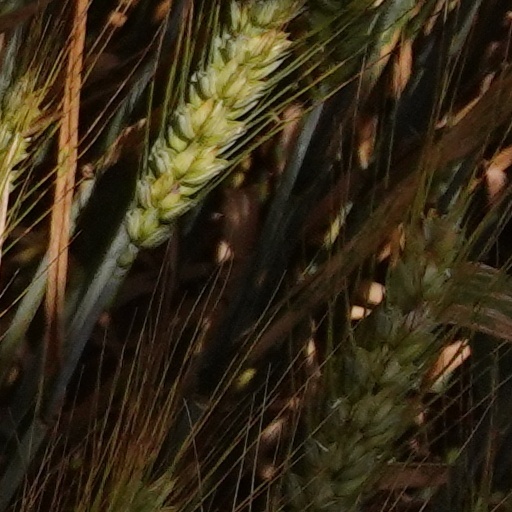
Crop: wheat